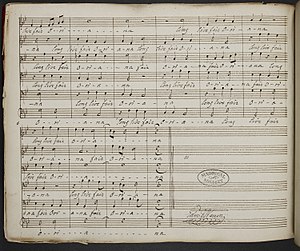
John Wilbye
Noderne til John Wilbyes "The Lady Oriana"
John Wilbye var en engelsk komponist. Wilbye var først og fremmest en af de betydeligste engelske komponister af madrigaler.